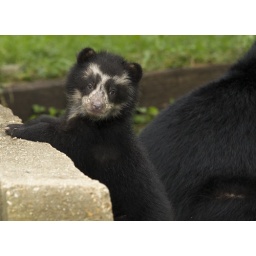
A male Andean Bear cub was born at the National Zoo in January 2010.